Stowe Gardens

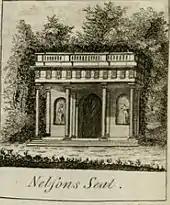
Nelson's Seat

This area is to the north of the Eastern Garden. Designed by Capability Brown and created from 1747 to 1749, this is Brown's first known landscape design. An L-shaped area of lawns covering about , was formed by excavating of earth by hand and removed in wheelbarrows with the original intention of creating a lake. Mature Lime and Elm trees were transplanted from elsewhere on the estate to create a mature landscape. Other tree species that Brown used in this and other areas of the gardens include: cedar, yew, beech, sycamore, larch & Scots pine. As of 2020 there was large London plane tree in the Grecian Valley, that was potentially planted by Capability Brown.